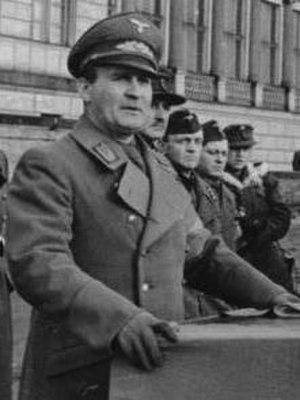
Le terme Reichsführer-SS est, en Allemagne à partir de 1925, le titre donné au plus haut dirigeant de la Schutzstaffel, au départ une organisation politique du parti nazi, dont la vocation est paramilitaire.